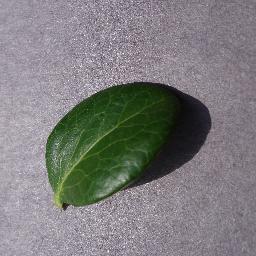
Label: Blueberry___healthy